Thomas Heatherwick

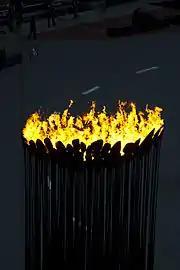
2012 Olympic cauldron

Heatherwick Studio designed the UK's pavilion, dubbed "Seed Cathedral", for Expo 2010 in Shanghai. In keeping with the exposition theme, "Better City, Better Life", the pavilion explored the relationship between nature and cities. It was set in a parklike environment and consisted of a timber and steel composite framework pierced by 60,000 fibre-optic rods, each housing on the inside one or more plant seeds from Kew Gardens' Millennium Seed Bank Partnership.